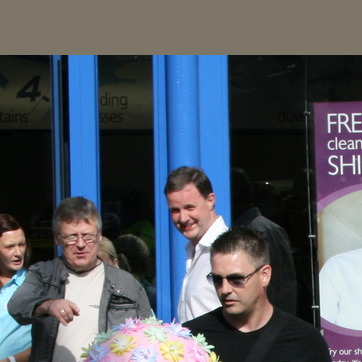
Material: hair